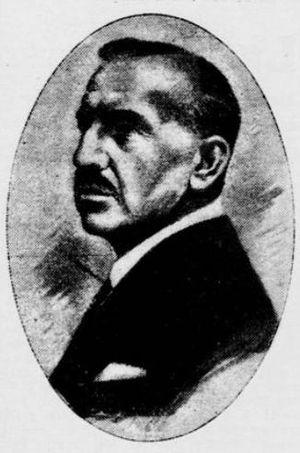
Momčilo Ninčić, né le 28 mai 1876 à Jagodina et mort le 23 décembre 1949 à Lausanne, est un économiste et homme politique serbe et yougoslave. Il est président de l'Assemblée générale de la Société des Nations entre 1926 et 1927.